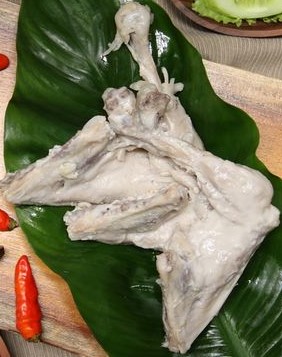
Label: ayam_pop